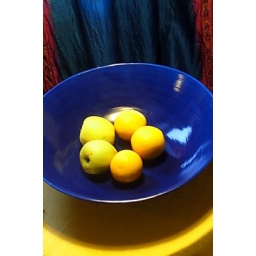
Apples and oranges in blue bowl